Eto Kyōsuke

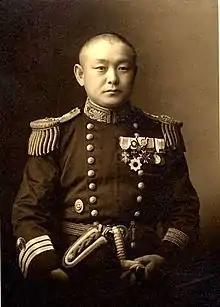
Captain Eto Kyōsuke

was a career officer in the Imperial Japanese Navy in the Russo-Japanese War and in World War I. He was killed in the disaster of 1917.